Sex (book)

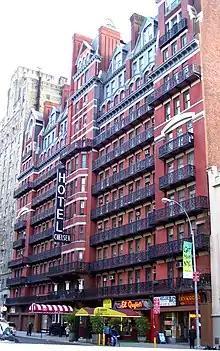
Some of the pictures for the project were shot at Hotel Chelsea, New York.

According to Benatar, Madonna began working on "Sex" before wrapping up shooting "A League of Their Own". At first, Warner Bros. Records and the executive directors of Time Warner were reluctant to allow Madonna to publish such a book, but finally agreed. Madonna had to sign a contract that forbade the book from including images of child pornography, bestiality, or religious imagery. Not long after signing the agreement, Madonna founded Maverick, a multi-media entertainment company in partnership with Time Warner. Since by contract she had total artistic control over any work released by Maverick, who were now the book's publisher, the agreement she signed with Time Warner over the content in "Sex" was null and void.